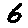
Label: 6